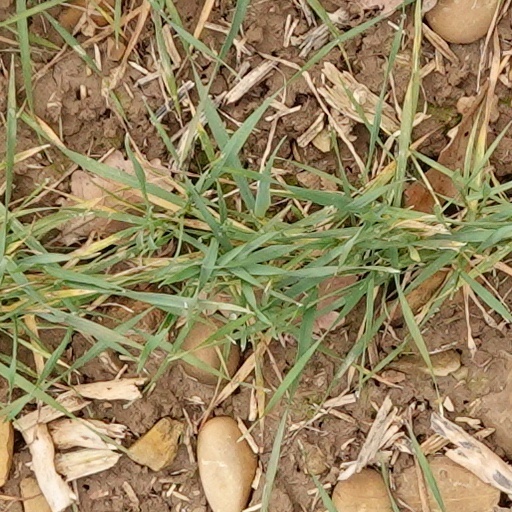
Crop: wheat